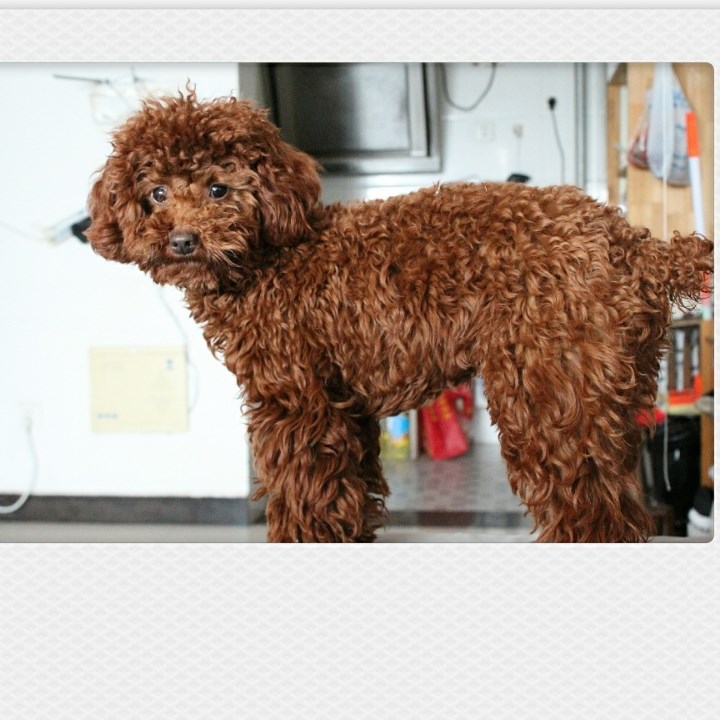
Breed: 7449-n000128-teddy